Lianshan District

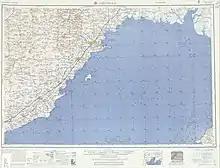
Lianshan (labelled as LIEN-SHAN (Chin-hsi) ) (1956)

There are 11 subdistricts, seven towns, and eight townships within the district.